The Jungle (San Jose)

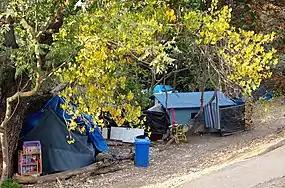
Dwellings in The Jungle in October 2014

The Jungle was a large homeless encampment located in San Jose, California. It was located off Story Road and along Coyote Creek, in an area called Coyote Meadow, and consisted of various makeshift dwellings, shacks, tree houses and tents on around of land. During the time of its existence, it was often considered to be one of the largest homeless encampments in the United States.